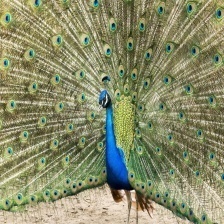
Species: PEACOCK
Scientific name: PAVO CRISTATUS